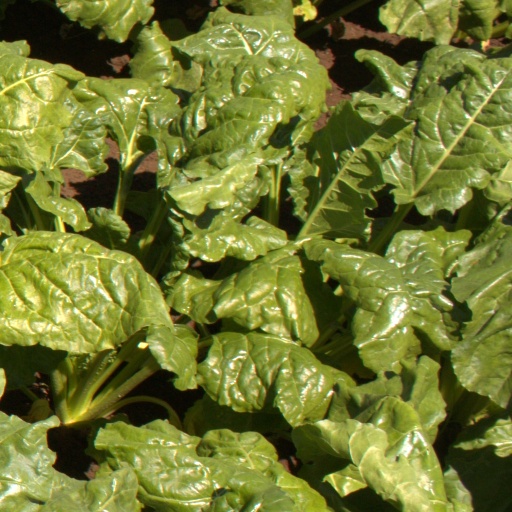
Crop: sugar beet